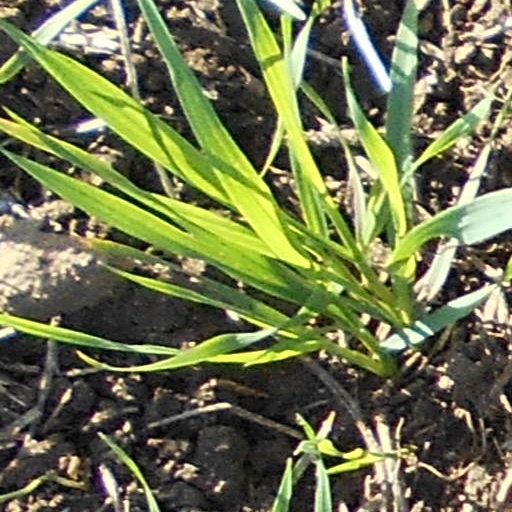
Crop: wheat